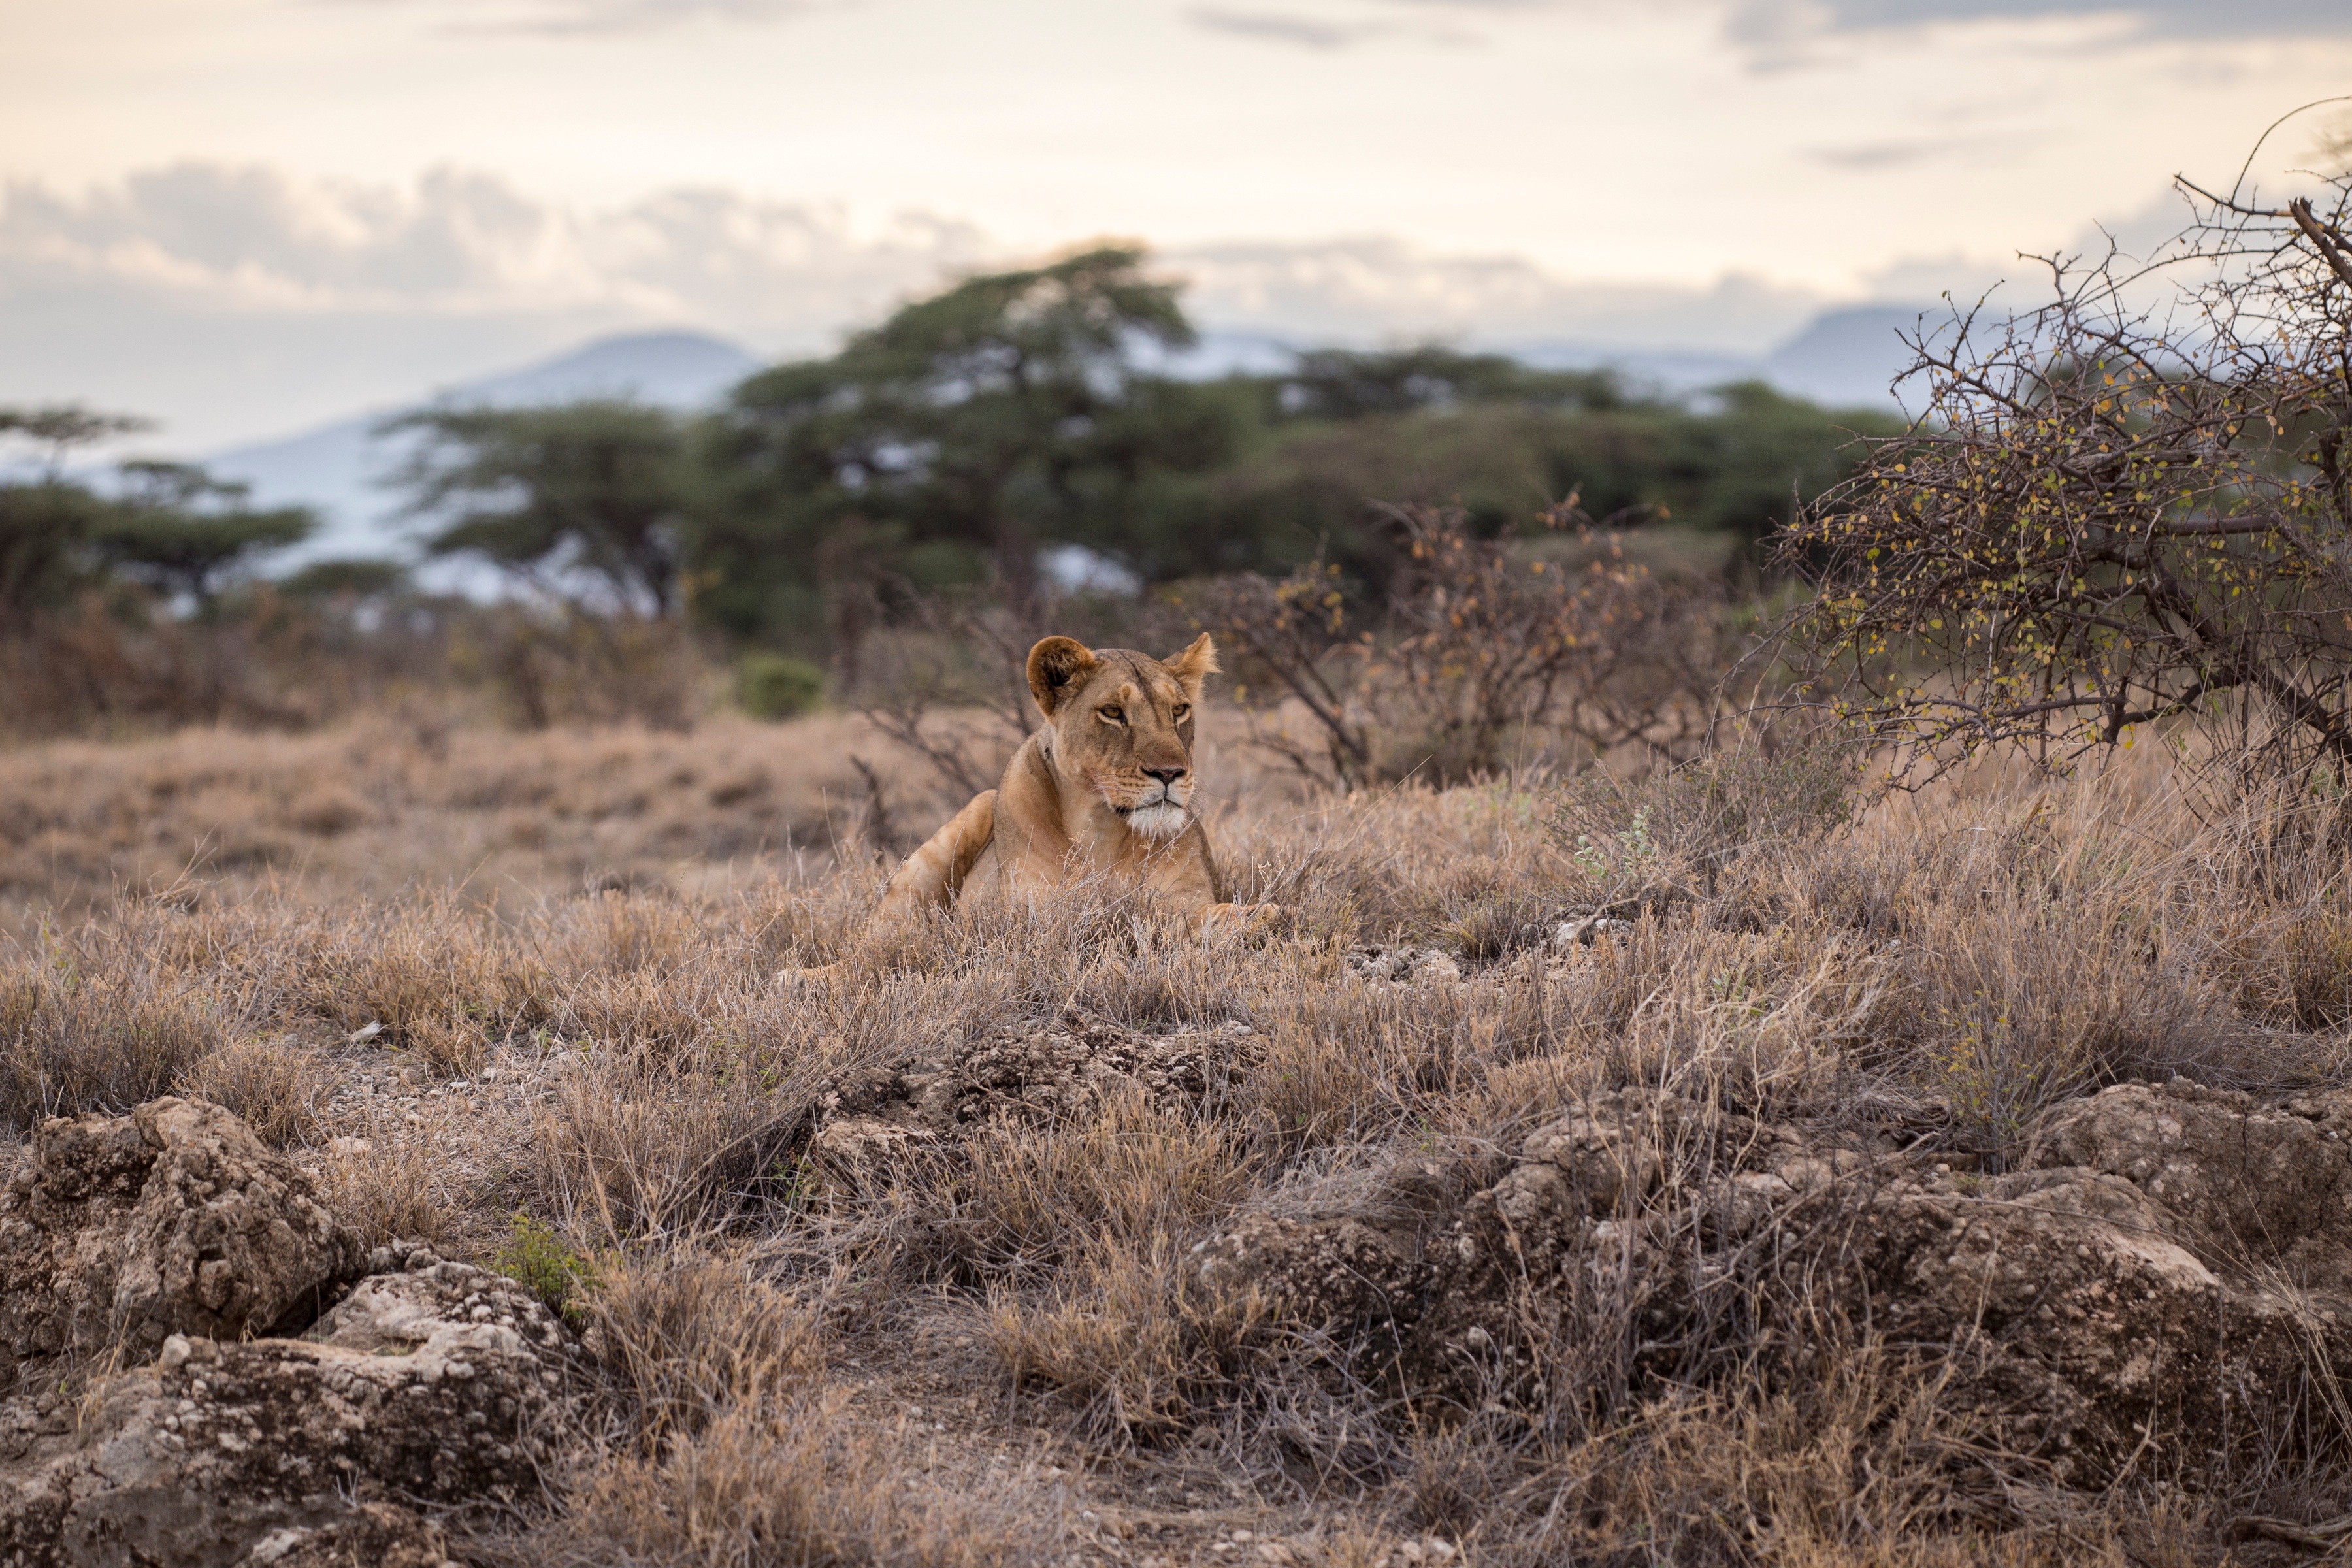
landscape, wilderness, adventure, animal, wildlife, mammal, fauna, savanna, lion, african plain, cheetah, safari, big cats, natural environment, cat like mammal